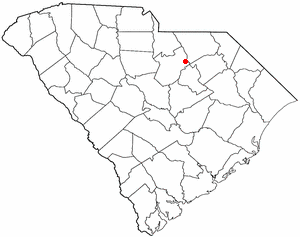
La ville de Bethune est située dans le comté de Kershaw, dans l’État de Caroline du Sud, aux États-Unis. Sa population s’élevait à 334 habitants lors du recensement de 2010, estimée à 347 habitants en 2016.